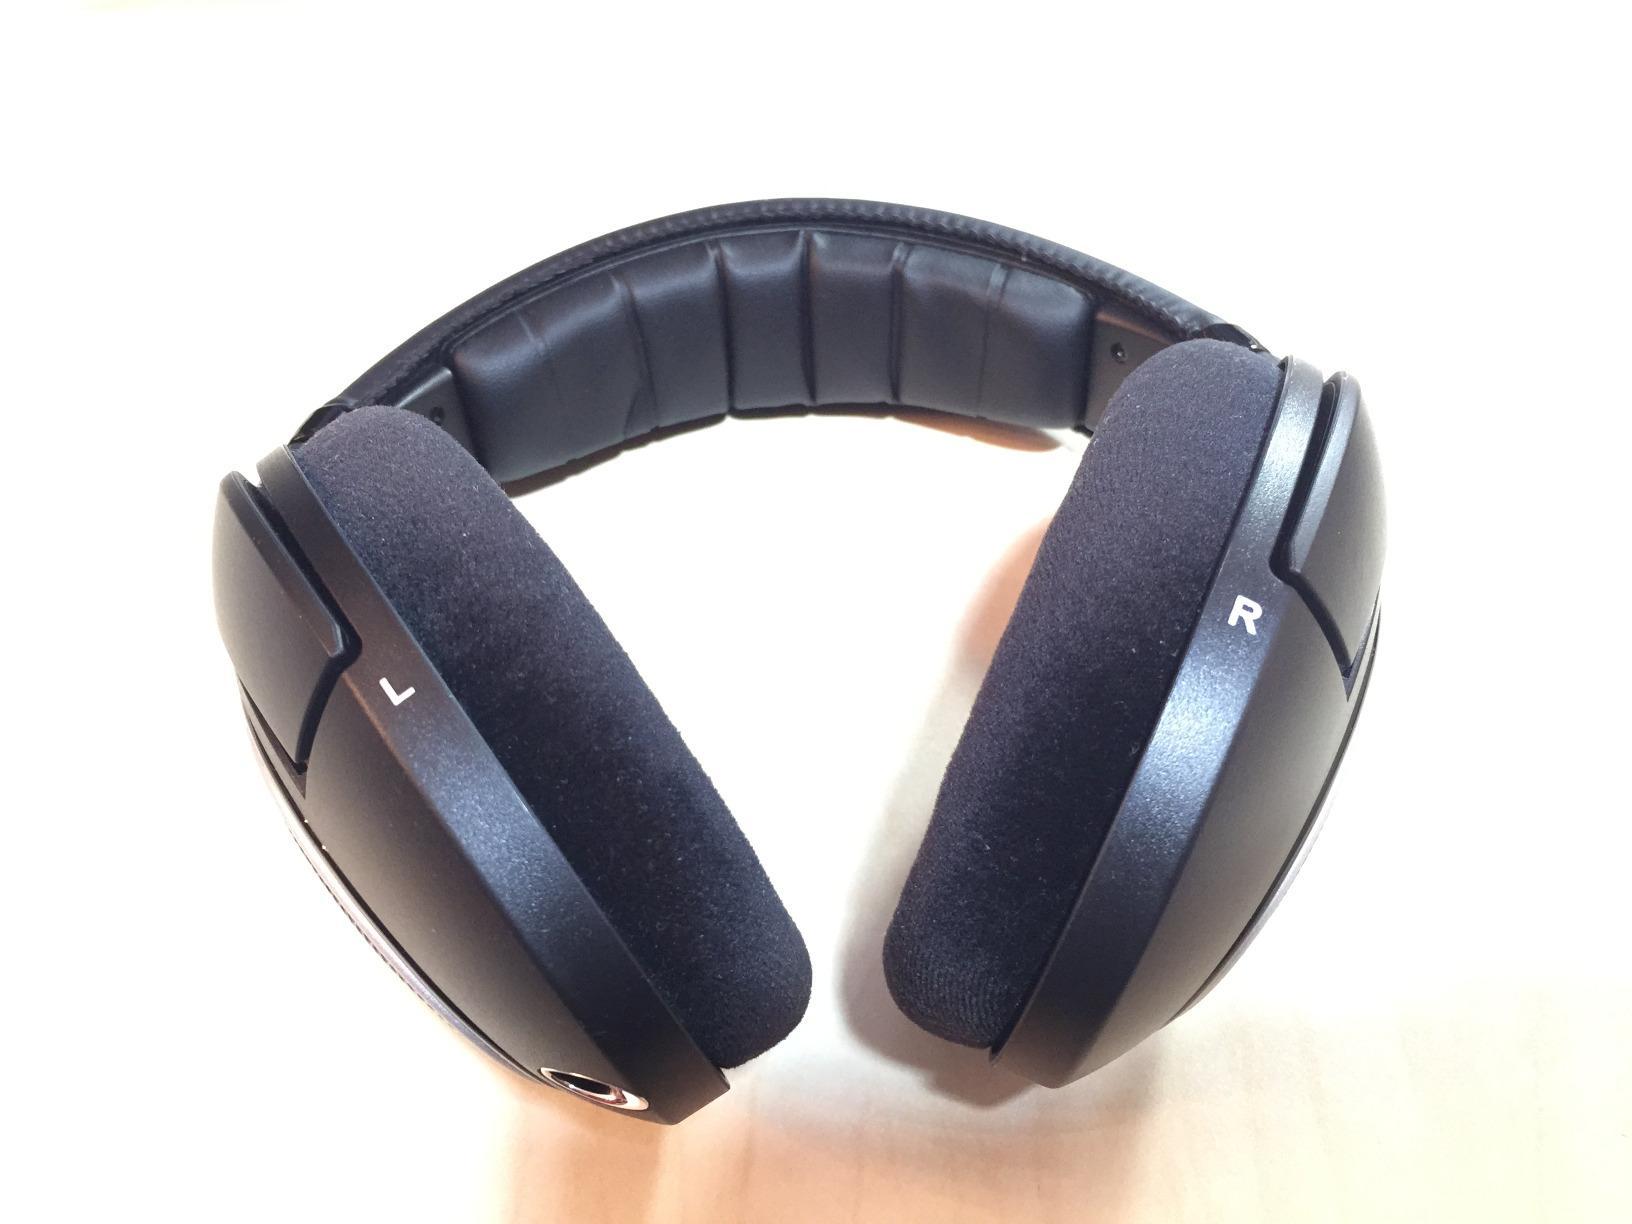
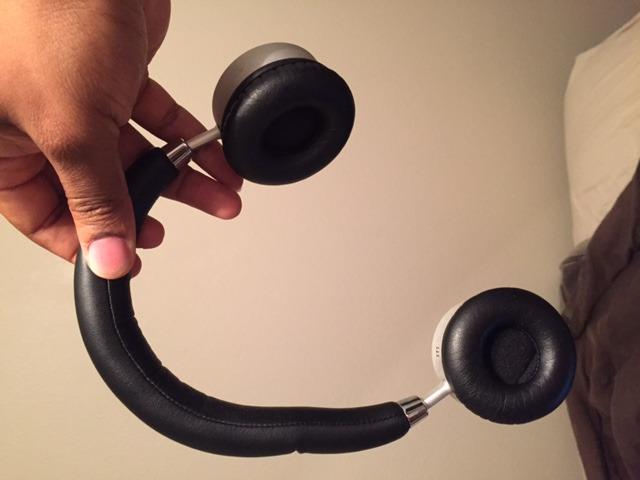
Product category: headphones
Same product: no